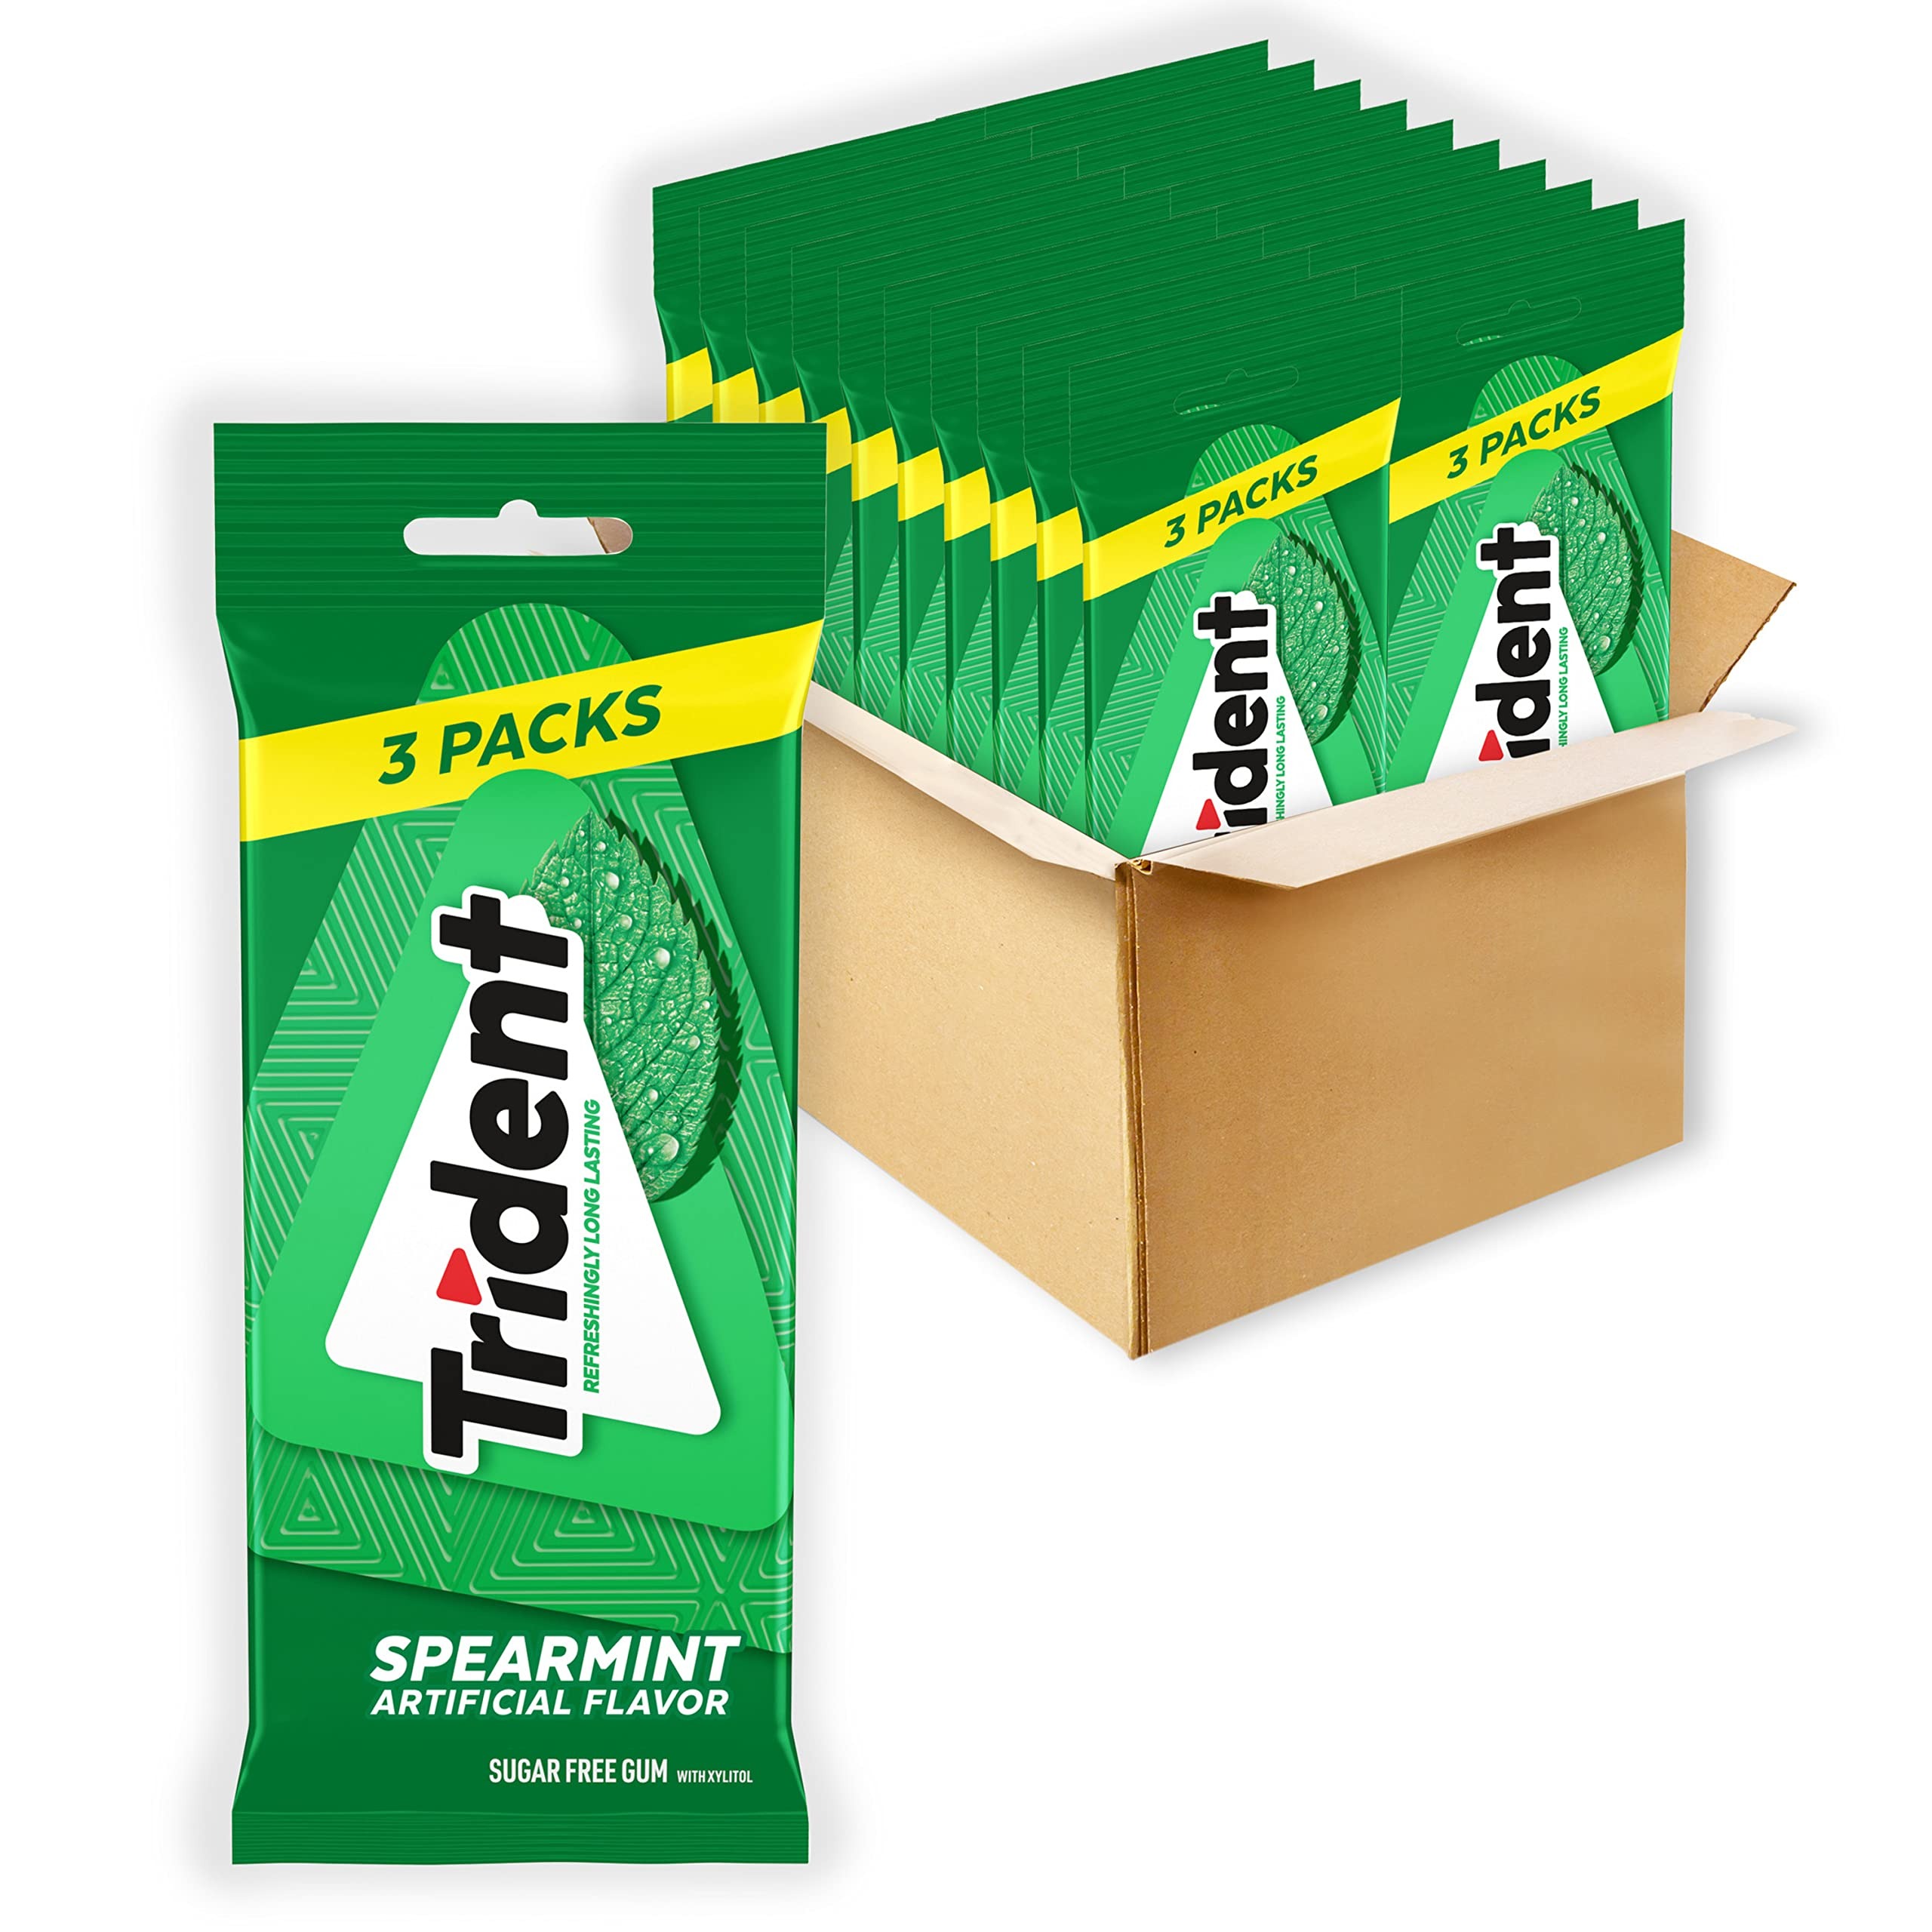
Item Name: Trident Sugar Free Gum, Spearmint, 20 Count
Bullet Point 1: This bulk package contains 60 - 14 piece individually wrapped packs of Trident Spearmint Sugar Free Gum (20 pouches, 840 pieces total) (packaging may vary)
Bullet Point 2: Spearmint flavored sugar free chewing gum
Bullet Point 3: Sugarless gum helps clean and protect teeth while providing fresh breath
Bullet Point 4: Spearmint gum made with xylitol in mint gum bulk packs to keep you stocked
Bullet Point 5: Chewing Trident spearmint gum after eating and drinking cleans and protects teeth
Value: 20.0
Unit: Count

Price: 4.325